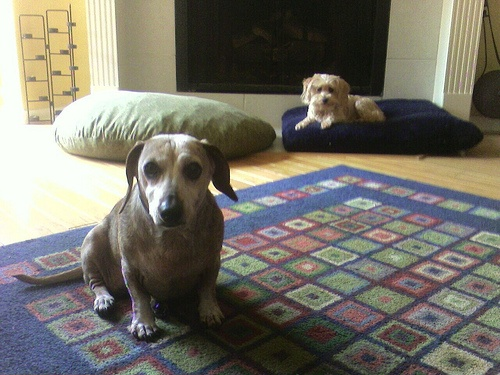
Two small  dogs are looking at the camera.
Two dogs with one sitting on a rug and another one in a dog bed
Two dogs in a living room one is on a rug.
A small dog sits on a carpet while another small dog is sitting on a pillow in the background.
A dog crouches on a rug while another sits on a bed.